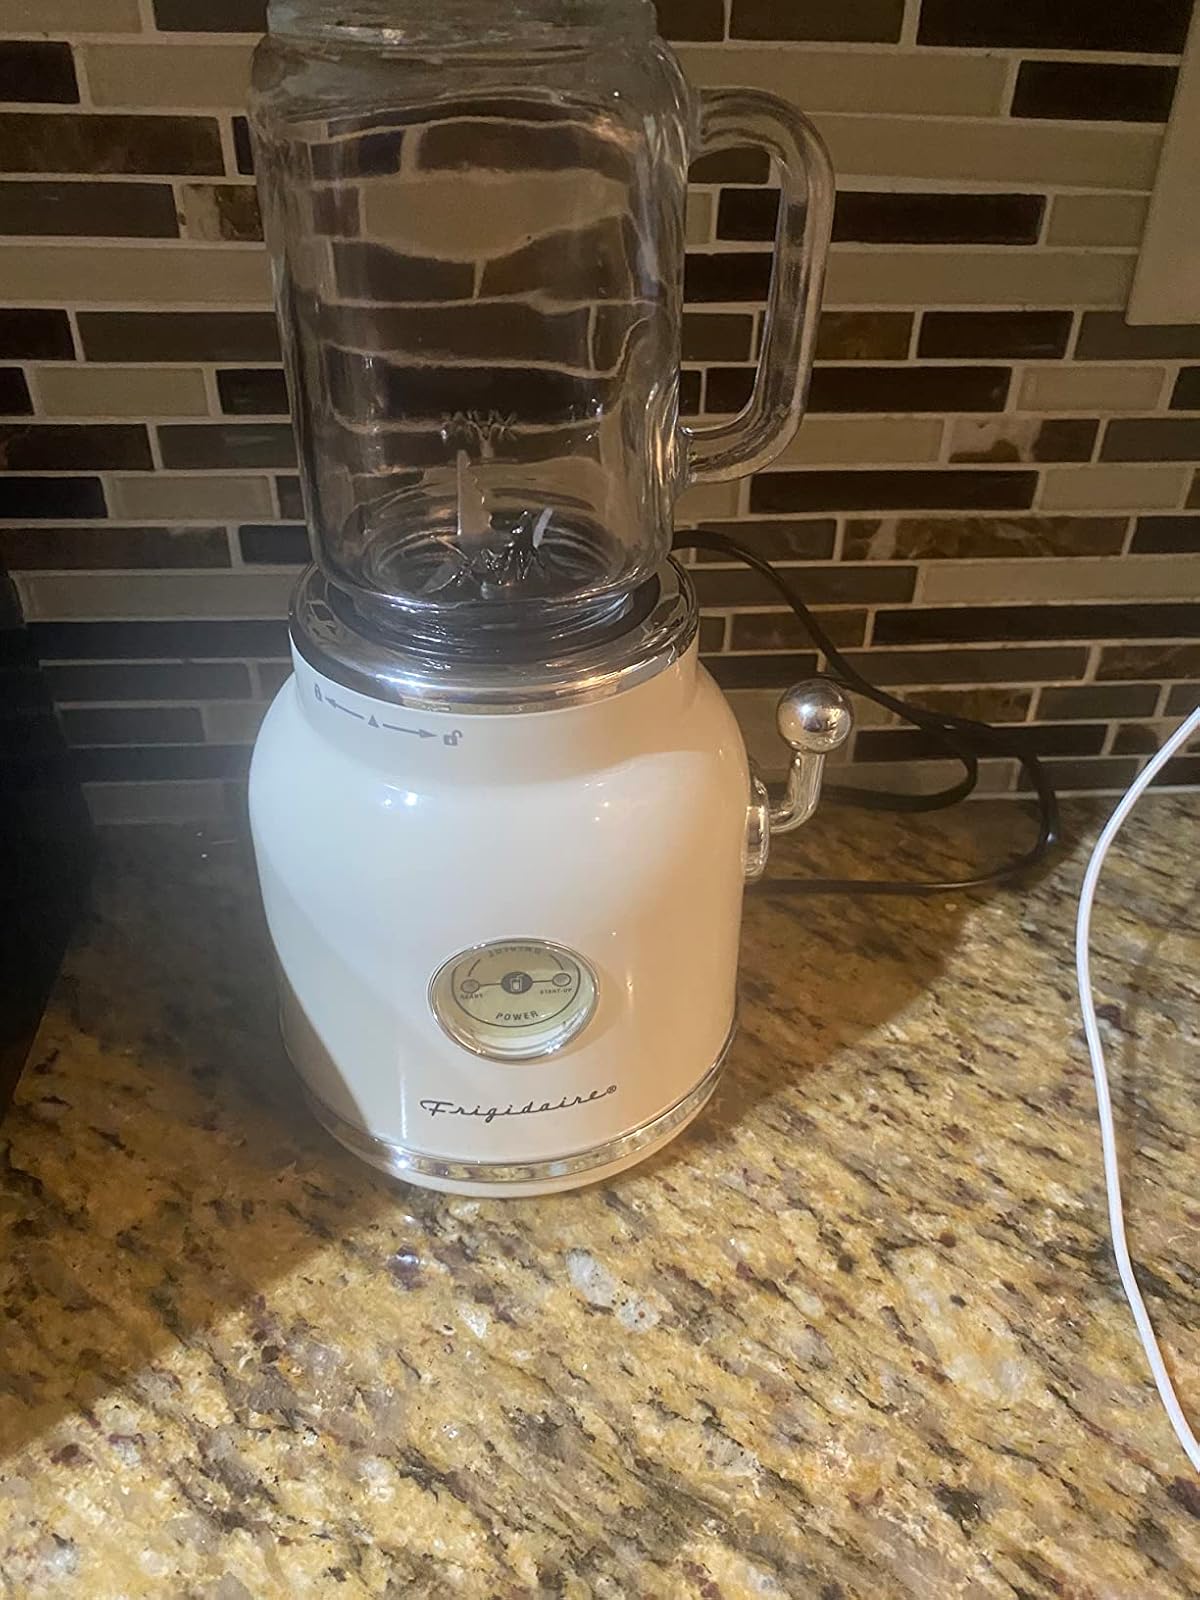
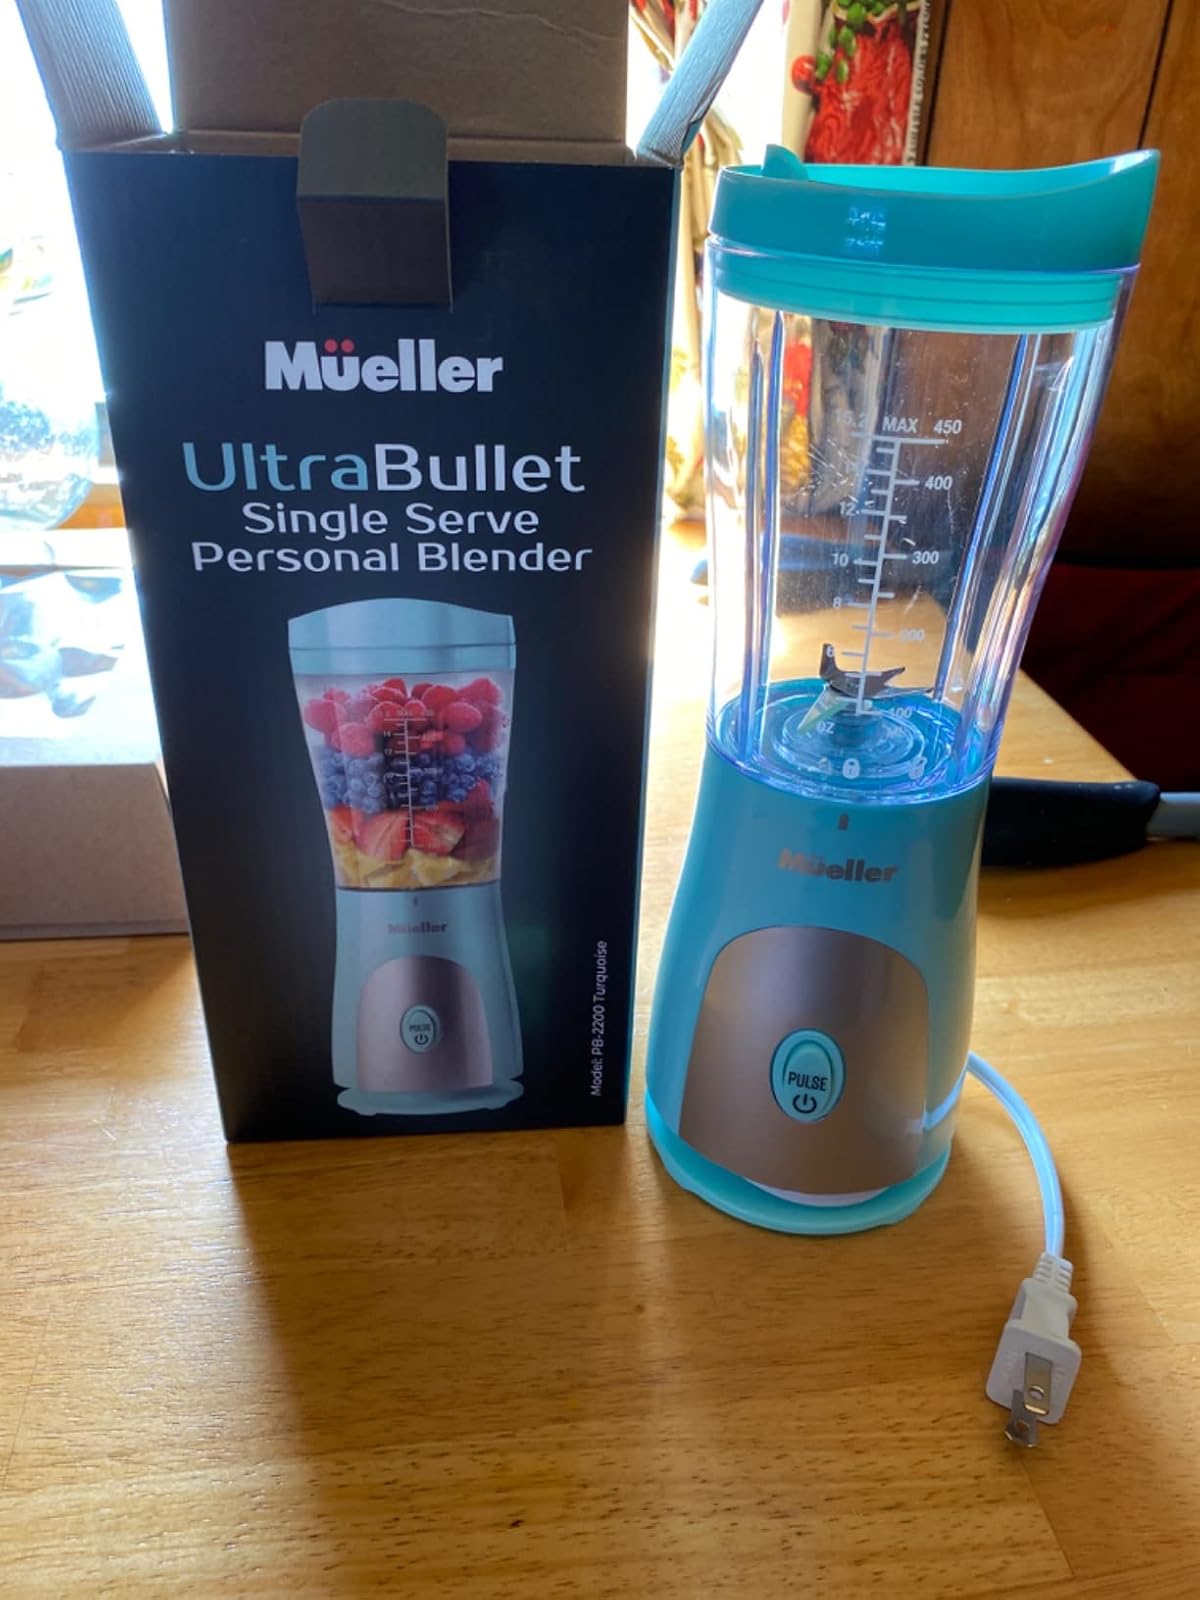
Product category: items_blender
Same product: no